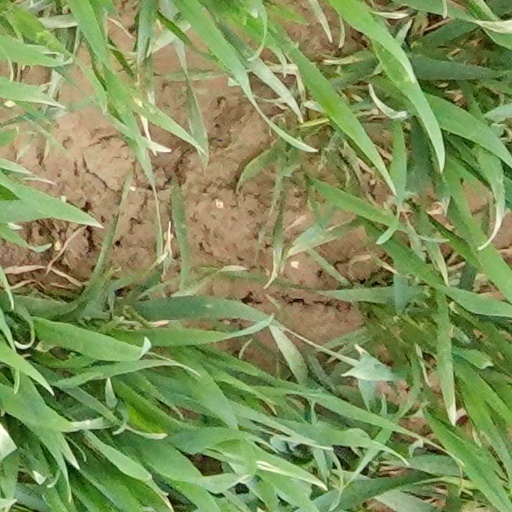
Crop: wheat